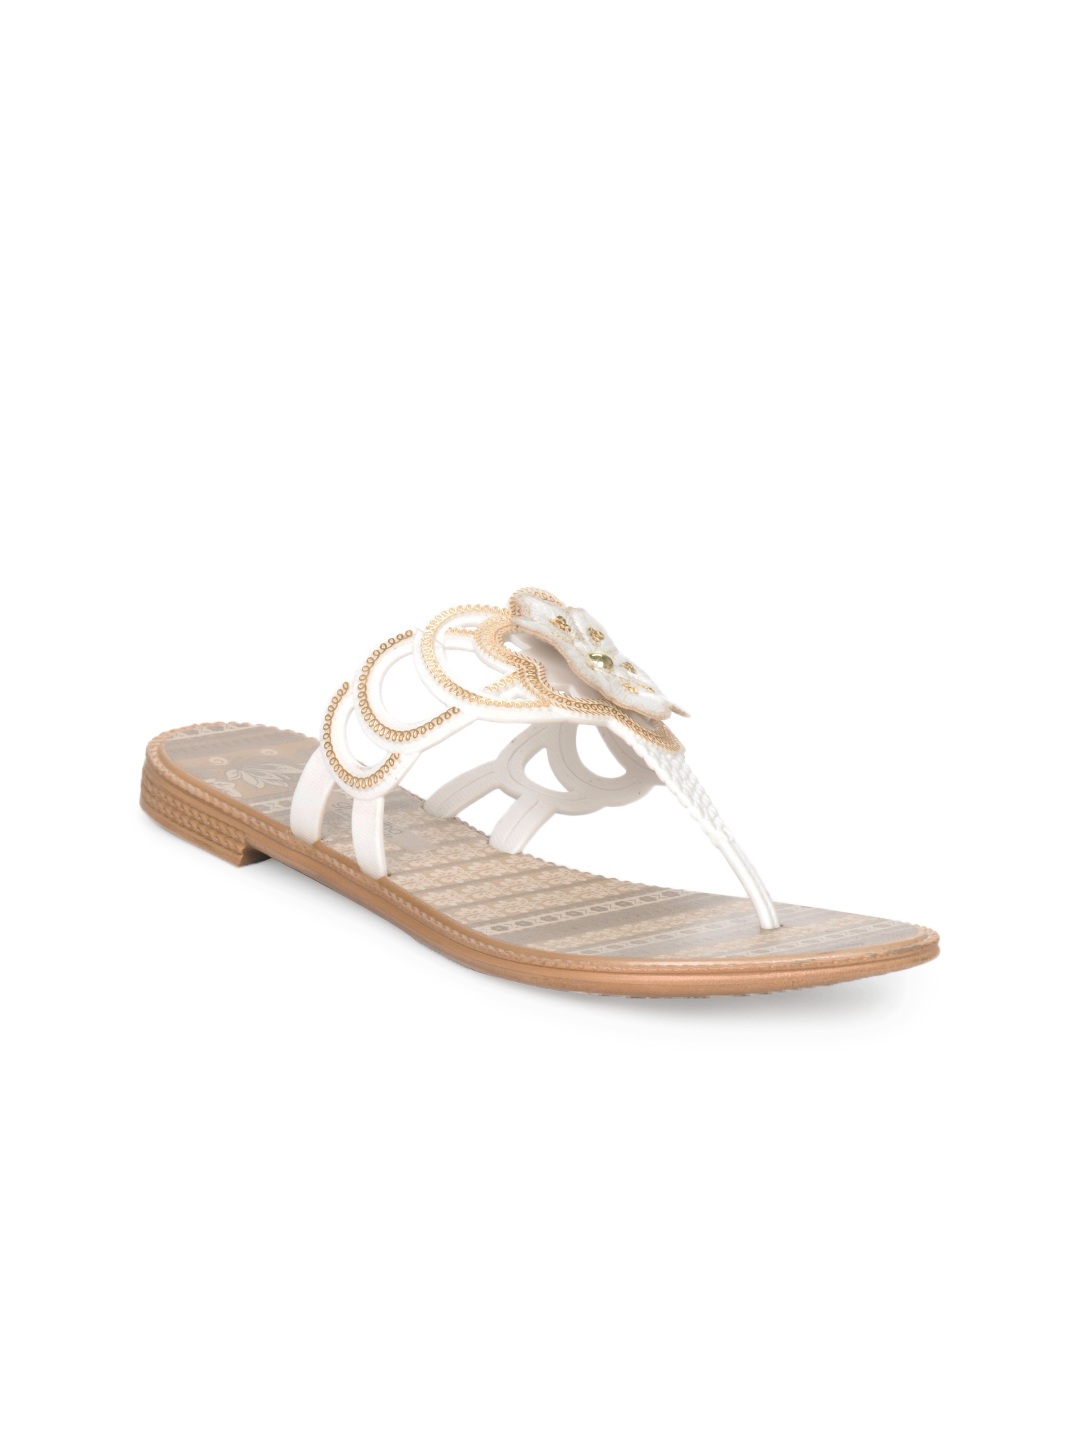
Grendha Women White & Brown Flats
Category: Footwear / Shoes / Flats
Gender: Women
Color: White
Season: Winter 2012
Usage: Casual